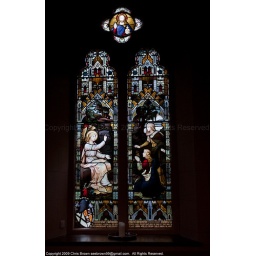
Stained glass windows in the shurch at Luss, Loch Lomond.